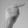
ASL letter: G